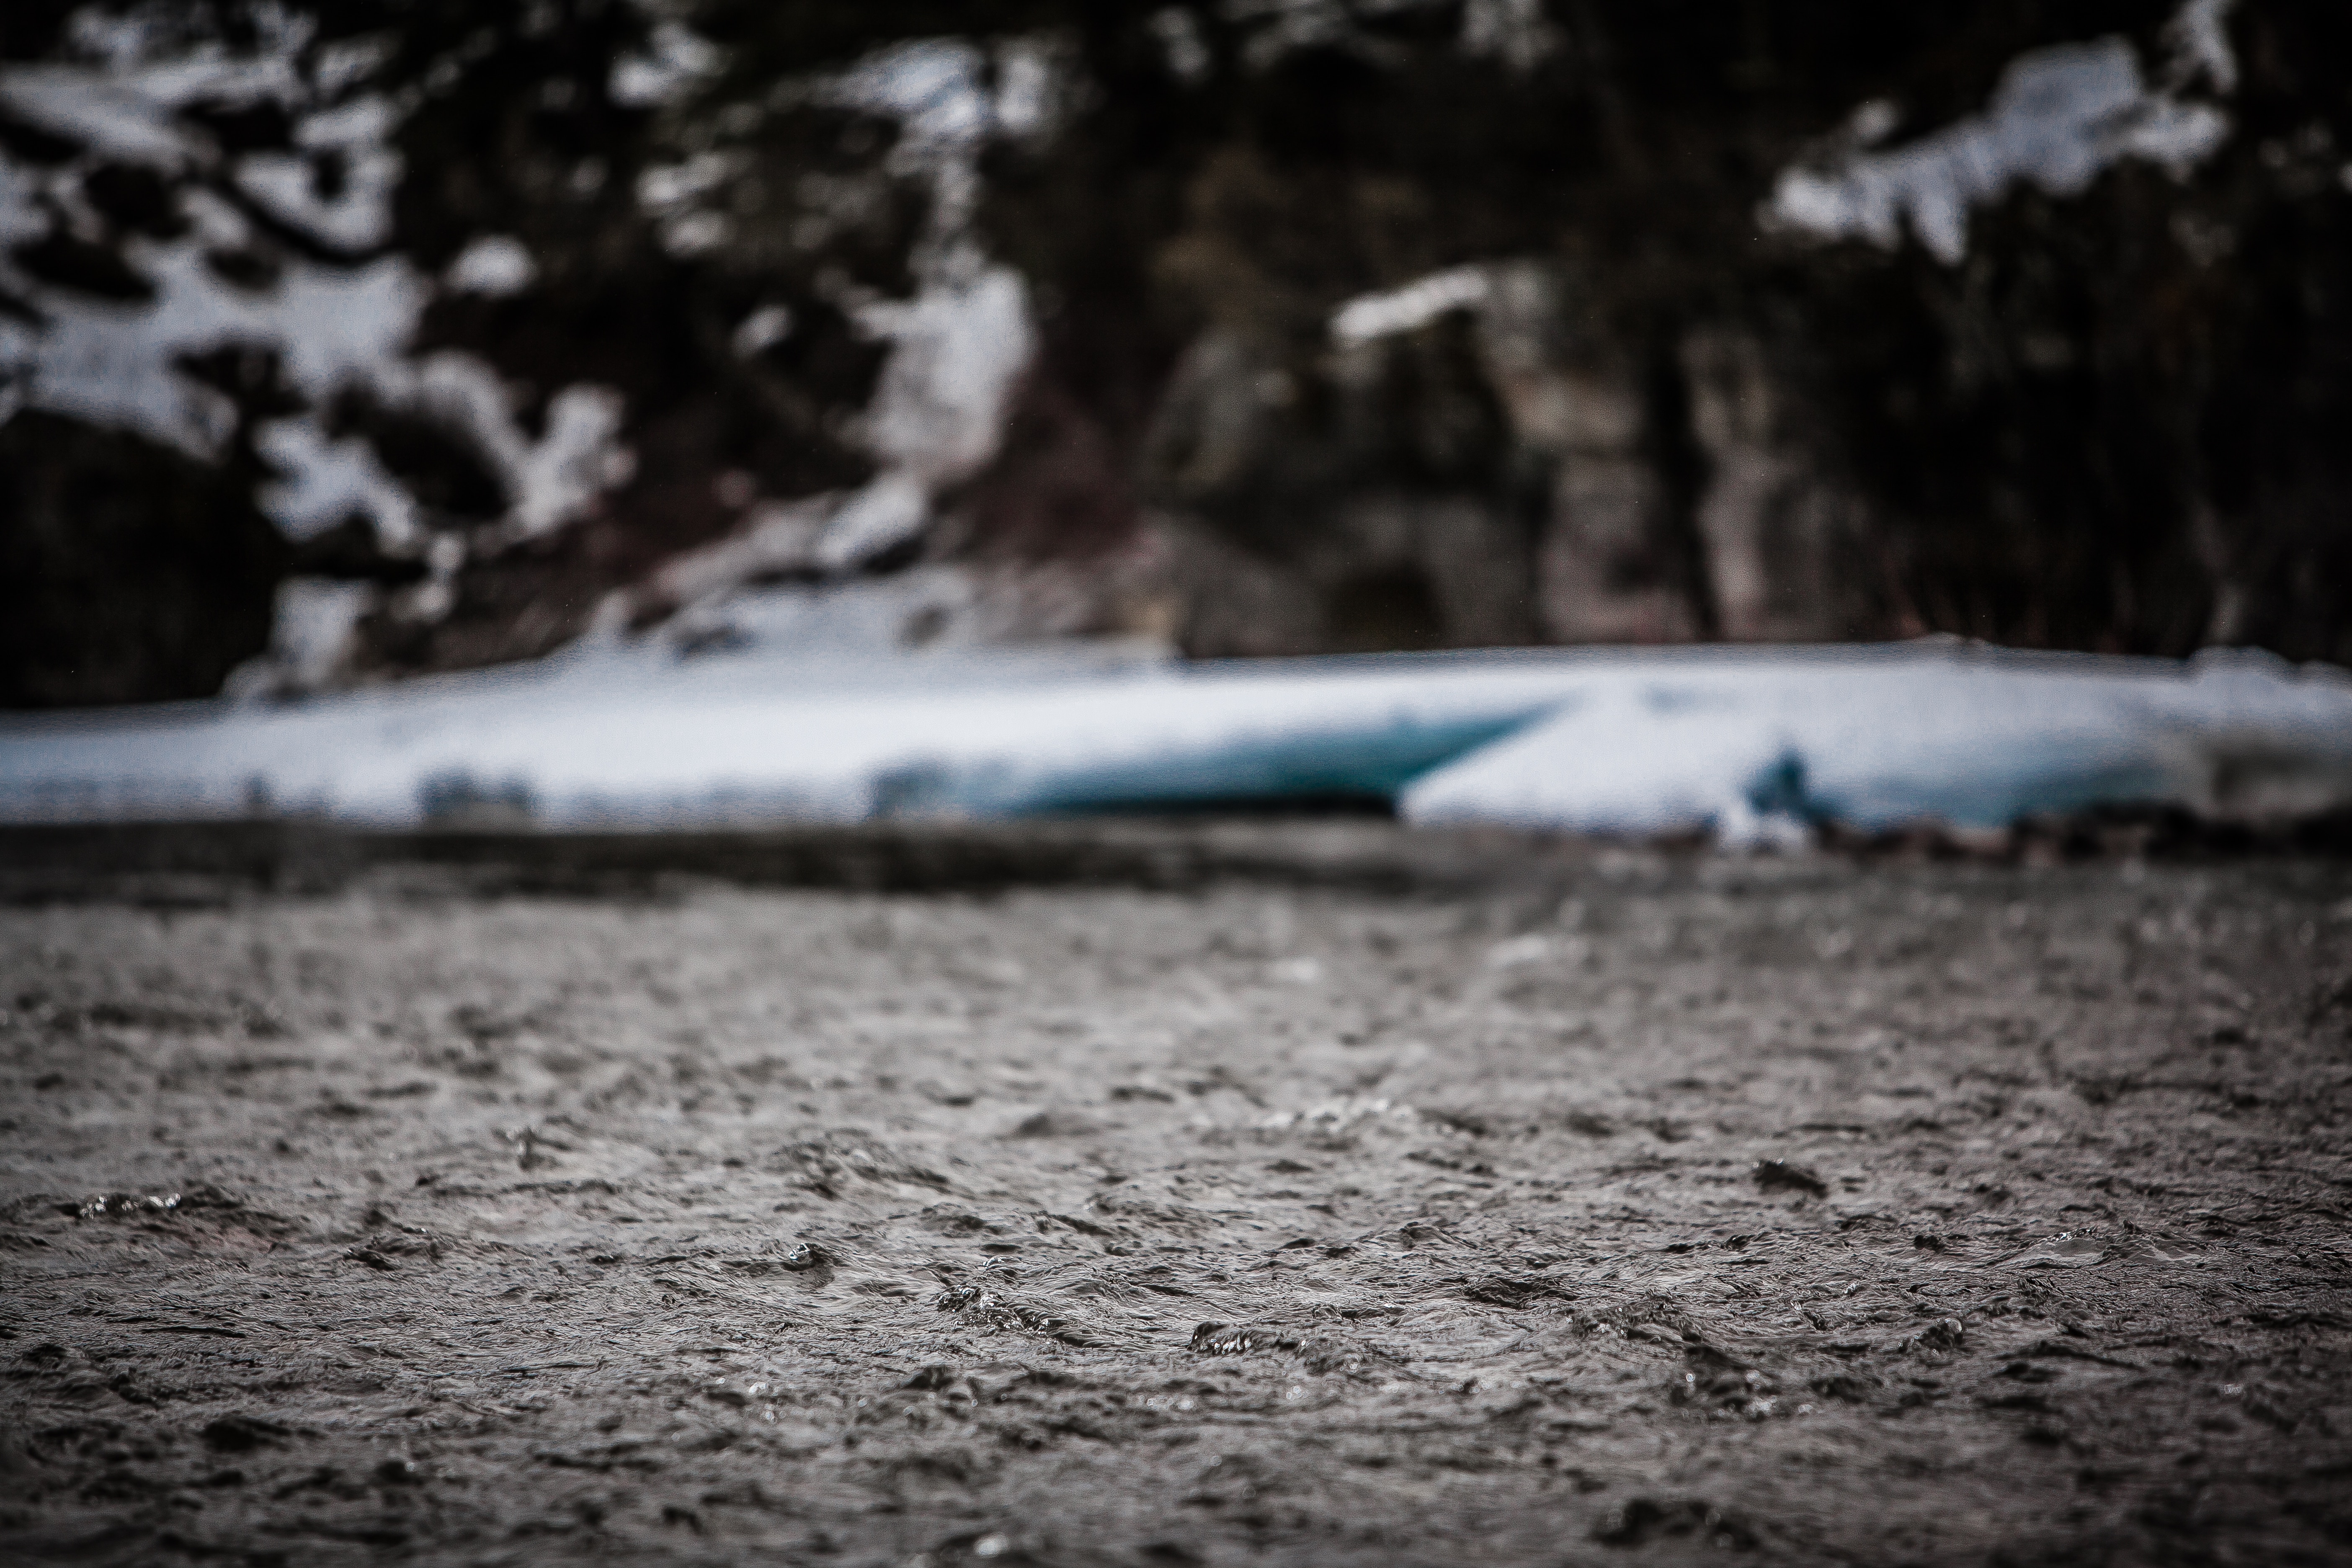
sea, water, nature, snow, winter, light, white, photography, sunlight, morning, wave, ice, reflection, vehicle, weather, darkness, blue, monochrome, season, freezing